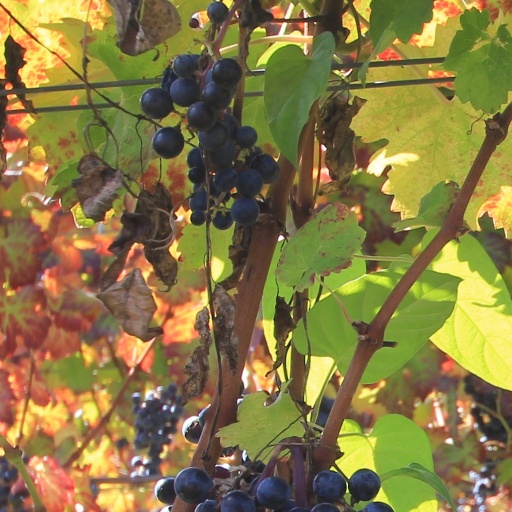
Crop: grape